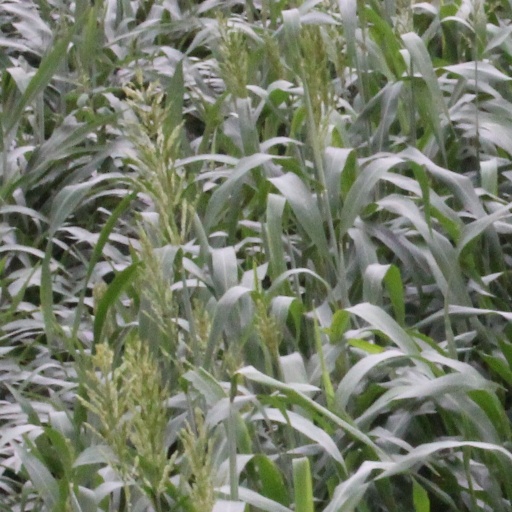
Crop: sorghum